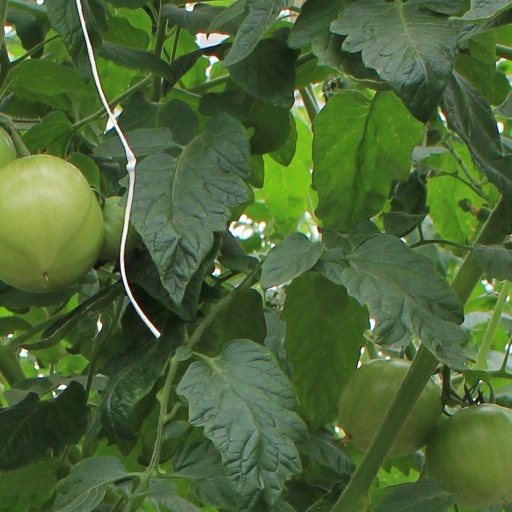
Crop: tomato